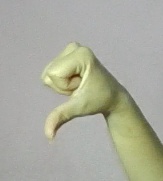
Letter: waw